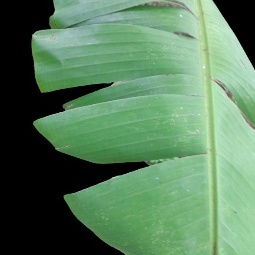
Label: Boron